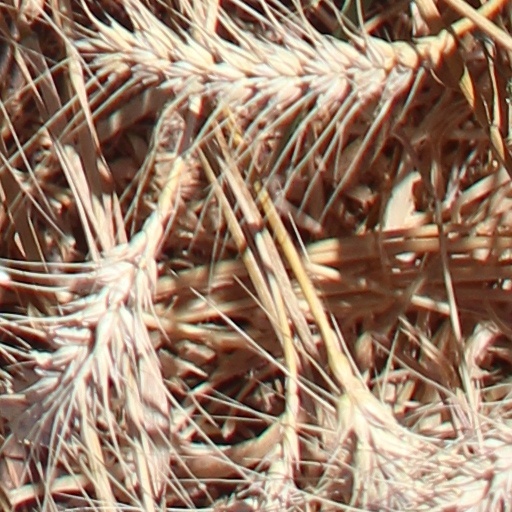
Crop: wheat